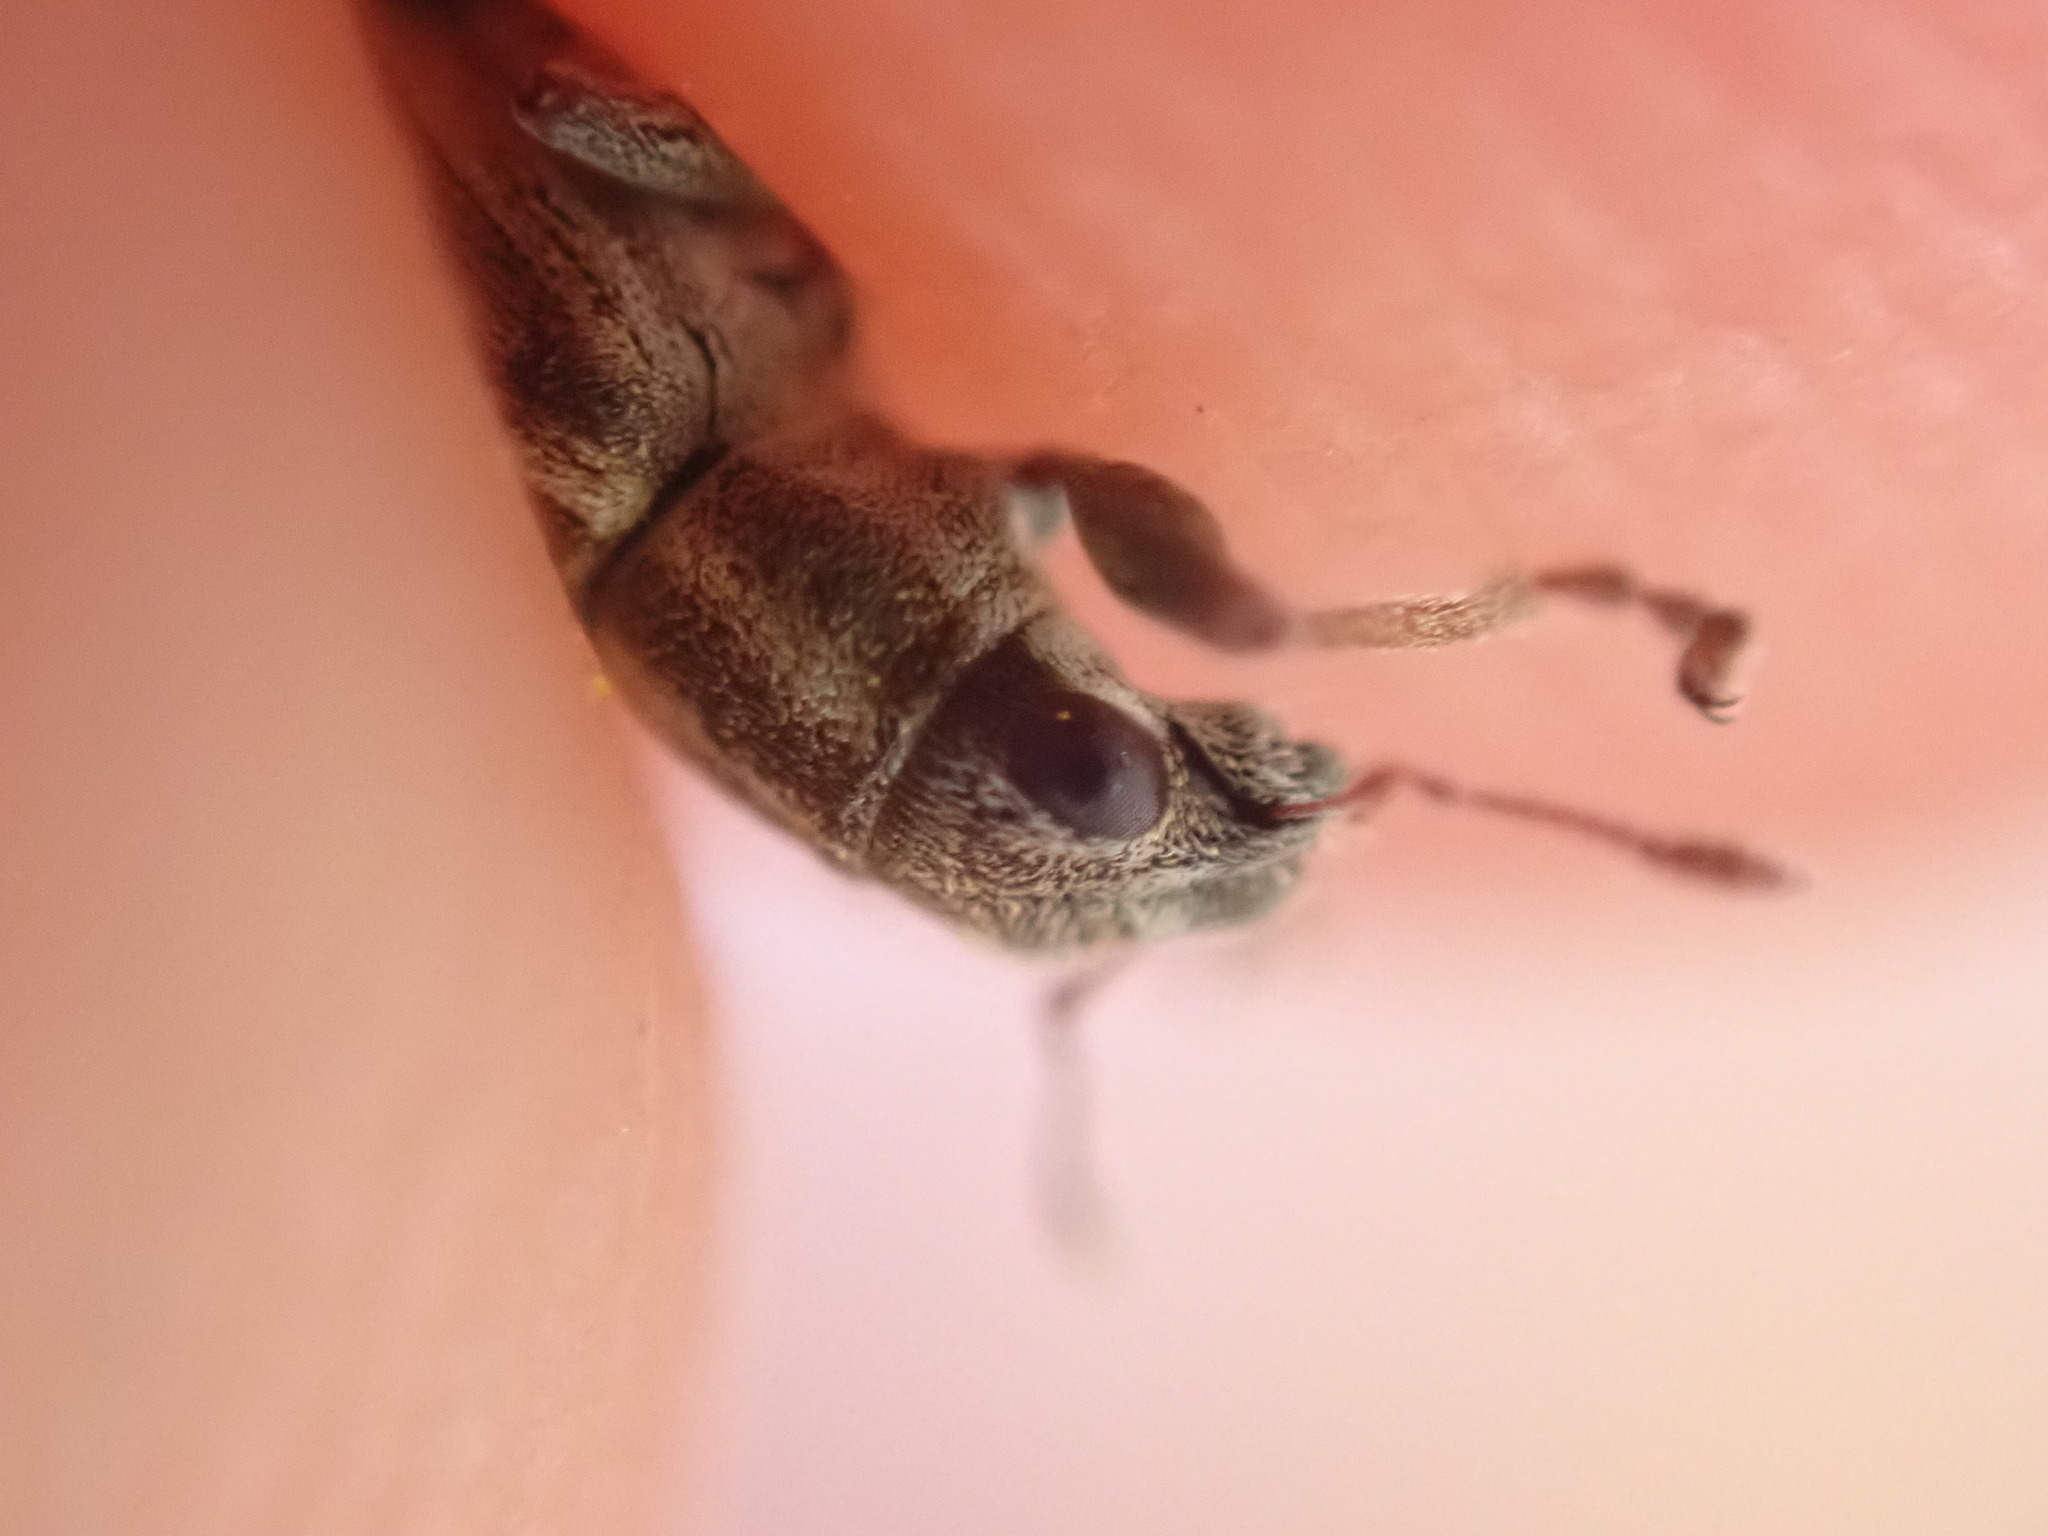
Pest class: pea_leaf_weevil